Geochron

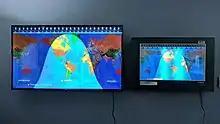
Geochron Digital and Mechanical side by side on wall.

In 2018, Geochron released an electronic version of its mechanical clock, optimized for 4K resolution displays. It includes many features that were unavailable prior to the internet, including satellite tracking, and demographic layers above different mapsets. All Geochron mapsets are in a Mercator Projection. As of October 2019, the company continues to sell the mechanical version, in addition to the digital version.